Pride (LGBTQ culture)

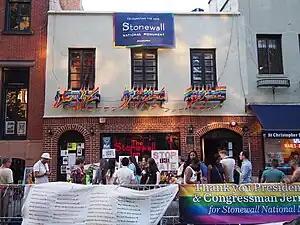
The Stonewall Inn in Greenwich Village, Manhattan, site of the June 1969 Stonewall riots, the cradle of the modern LGBTQ rights movement, and an icon of queer culture, is adorned with rainbow pride flags.

In the context of LGBTQ culture, pride (also known as LGBTQ pride, LGBTQIA pride, LGBT pride, queer pride, gay pride, or gay and lesbian pride) is the promotion of the rights, self-affirmation, dignity, equality, and increased visibility of lesbian, gay, bisexual, transgender and queer (LGBTQ people) as a social group. Pride, as opposed to shame and social stigma, is the predominant outlook that bolsters most LGBTQ rights movements. Pride has lent its name to LGBTQ-themed organizations, institutes, foundations, book titles, periodicals, a cable TV channel, and the Pride Library.